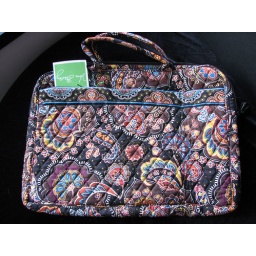
Carry your laptop in style with this colorful bag. Donated by: Susan King. Valued at: $50. Minimum bid: $25